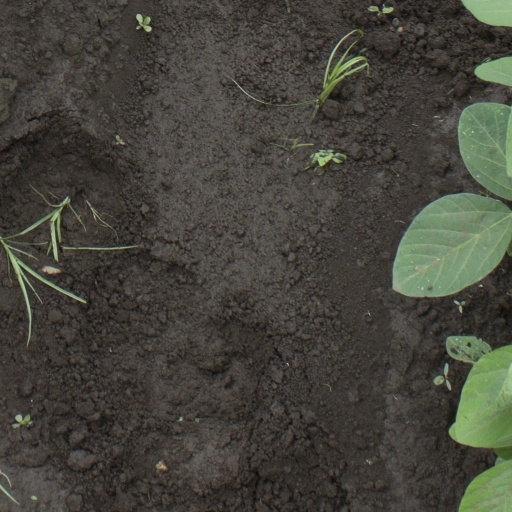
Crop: soybean